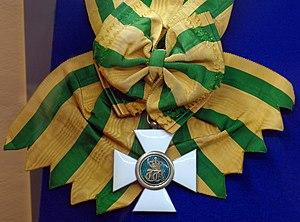
L'ordre de la Couronne de chêne est un ordre honorifique fondé en 1841 par le roi Guillaume II des Pays-Bas au titre du Grand-Duché de Luxembourg.